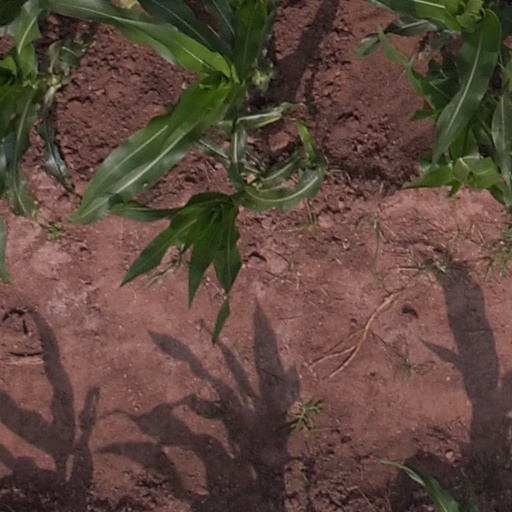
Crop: maize; corn